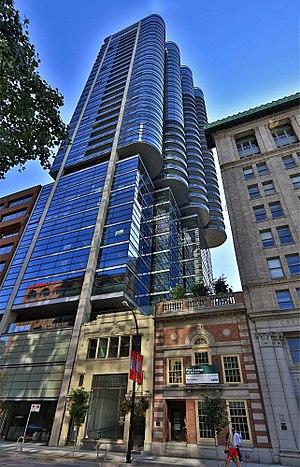
La Jameson House est un gratte-ciel construit à Vancouver au Canada de 2007 à 2011.
Vancouver est une cité canadienne du pourtour du Pacifique située dans les basses-terres continentales de la province de Colombie-Britannique. Avec 631 486 habitants selon le recensement du Canada de 2016, elle est la huitième plus grande municipalité canadienne. Son agglomération de 2 463 431 est la troisième aire urbaine du pays, et la plus peuplée de l'Ouest canadien. Vancouver est une des villes les plus cosmopolites du Canada, 52 % des résidents ont une autre langue maternelle que l'anglais. Vancouver est considérée comme une ville mondiale de classe beta. La superficie de Vancouver est de 114,97 km², donnant une densité de population de 5 493 au kilomètre carré, faisant d'elle la municipalité canadienne la plus densément peuplée et la quatrième en Amérique du Nord, après New York, San Francisco et Mexico. Elle est la vingt-troisième ville la plus peuplée d'Amérique du Nord.